Nggatokae Island

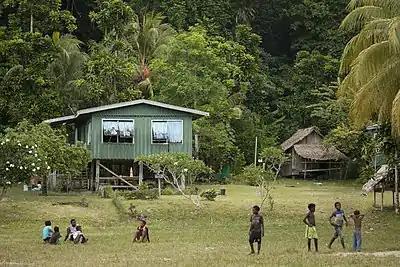

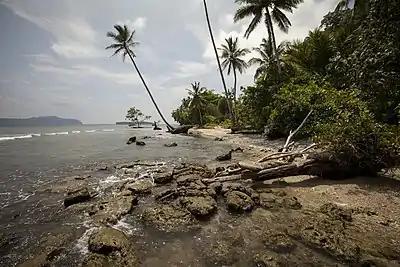

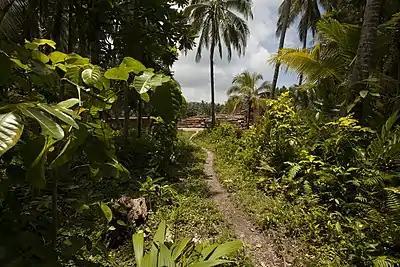

Nggatokae Island is an island in the New Georgia Islands within Western Province, Solomon Islands.